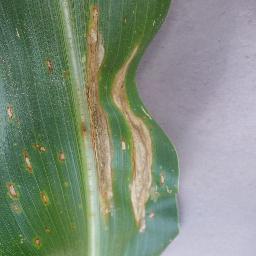
Label: Corn___Northern_Leaf_Blight